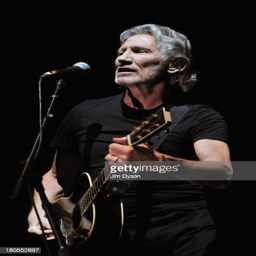
progressive rock artist performs the album live on stage